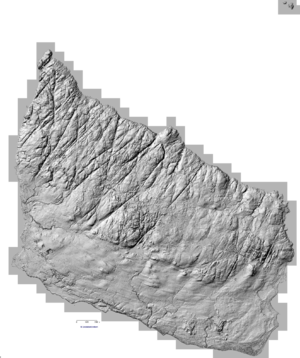
Bornholms geologi
Reliefkort over Bornholm og Christiansø. Forskellige sæt af retlinede spaltedale gennemskærer det højtliggende grundfjeldsområde mod nord, som er skarpt afgrænset mod det lavereliggende sedimentområde mod S. I sedimentområdet markeres isstrømningsretninger tydeligt af de markante bakkeretninger, NV-SØ længst mod vest, drejende til V-Ø længst mod øst (fra Geodatastyrelsen).
Skyggekort over Bornholm og Christiansø, hentet fra Geodatastyrelsens site (http://gstkort.dk/spatialmap?)
Bornholms geologi fremviser bjergarter og aflejringer fra helt andre og ældre geologiske perioder, end tilfældet er i det øvrige Danmark. Mod nord er øen domineret af prækambrisk grundfjeld bestående af gnejser og granitter, mens den lavereliggende sydlige del af øen præges af nedre palæozoiske skifre og sandsten. En bræmme langs kysten mod sydvest er præget af overvejende løse, uhærdede aflejringer af ler og sand fra de mesozoiske perioder Jura og Kridt, samt kalksten fra Kridt. Som i resten af Danmark er undergrunden på Bornholm dækket af kvartære istidsaflejringer i form af moræner og smeltevandsaflejringer, som dog mange steder, særligt i det højtliggende grundfjeldsområde mod nord, er ganske tynde.